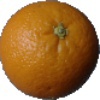
Label: orange